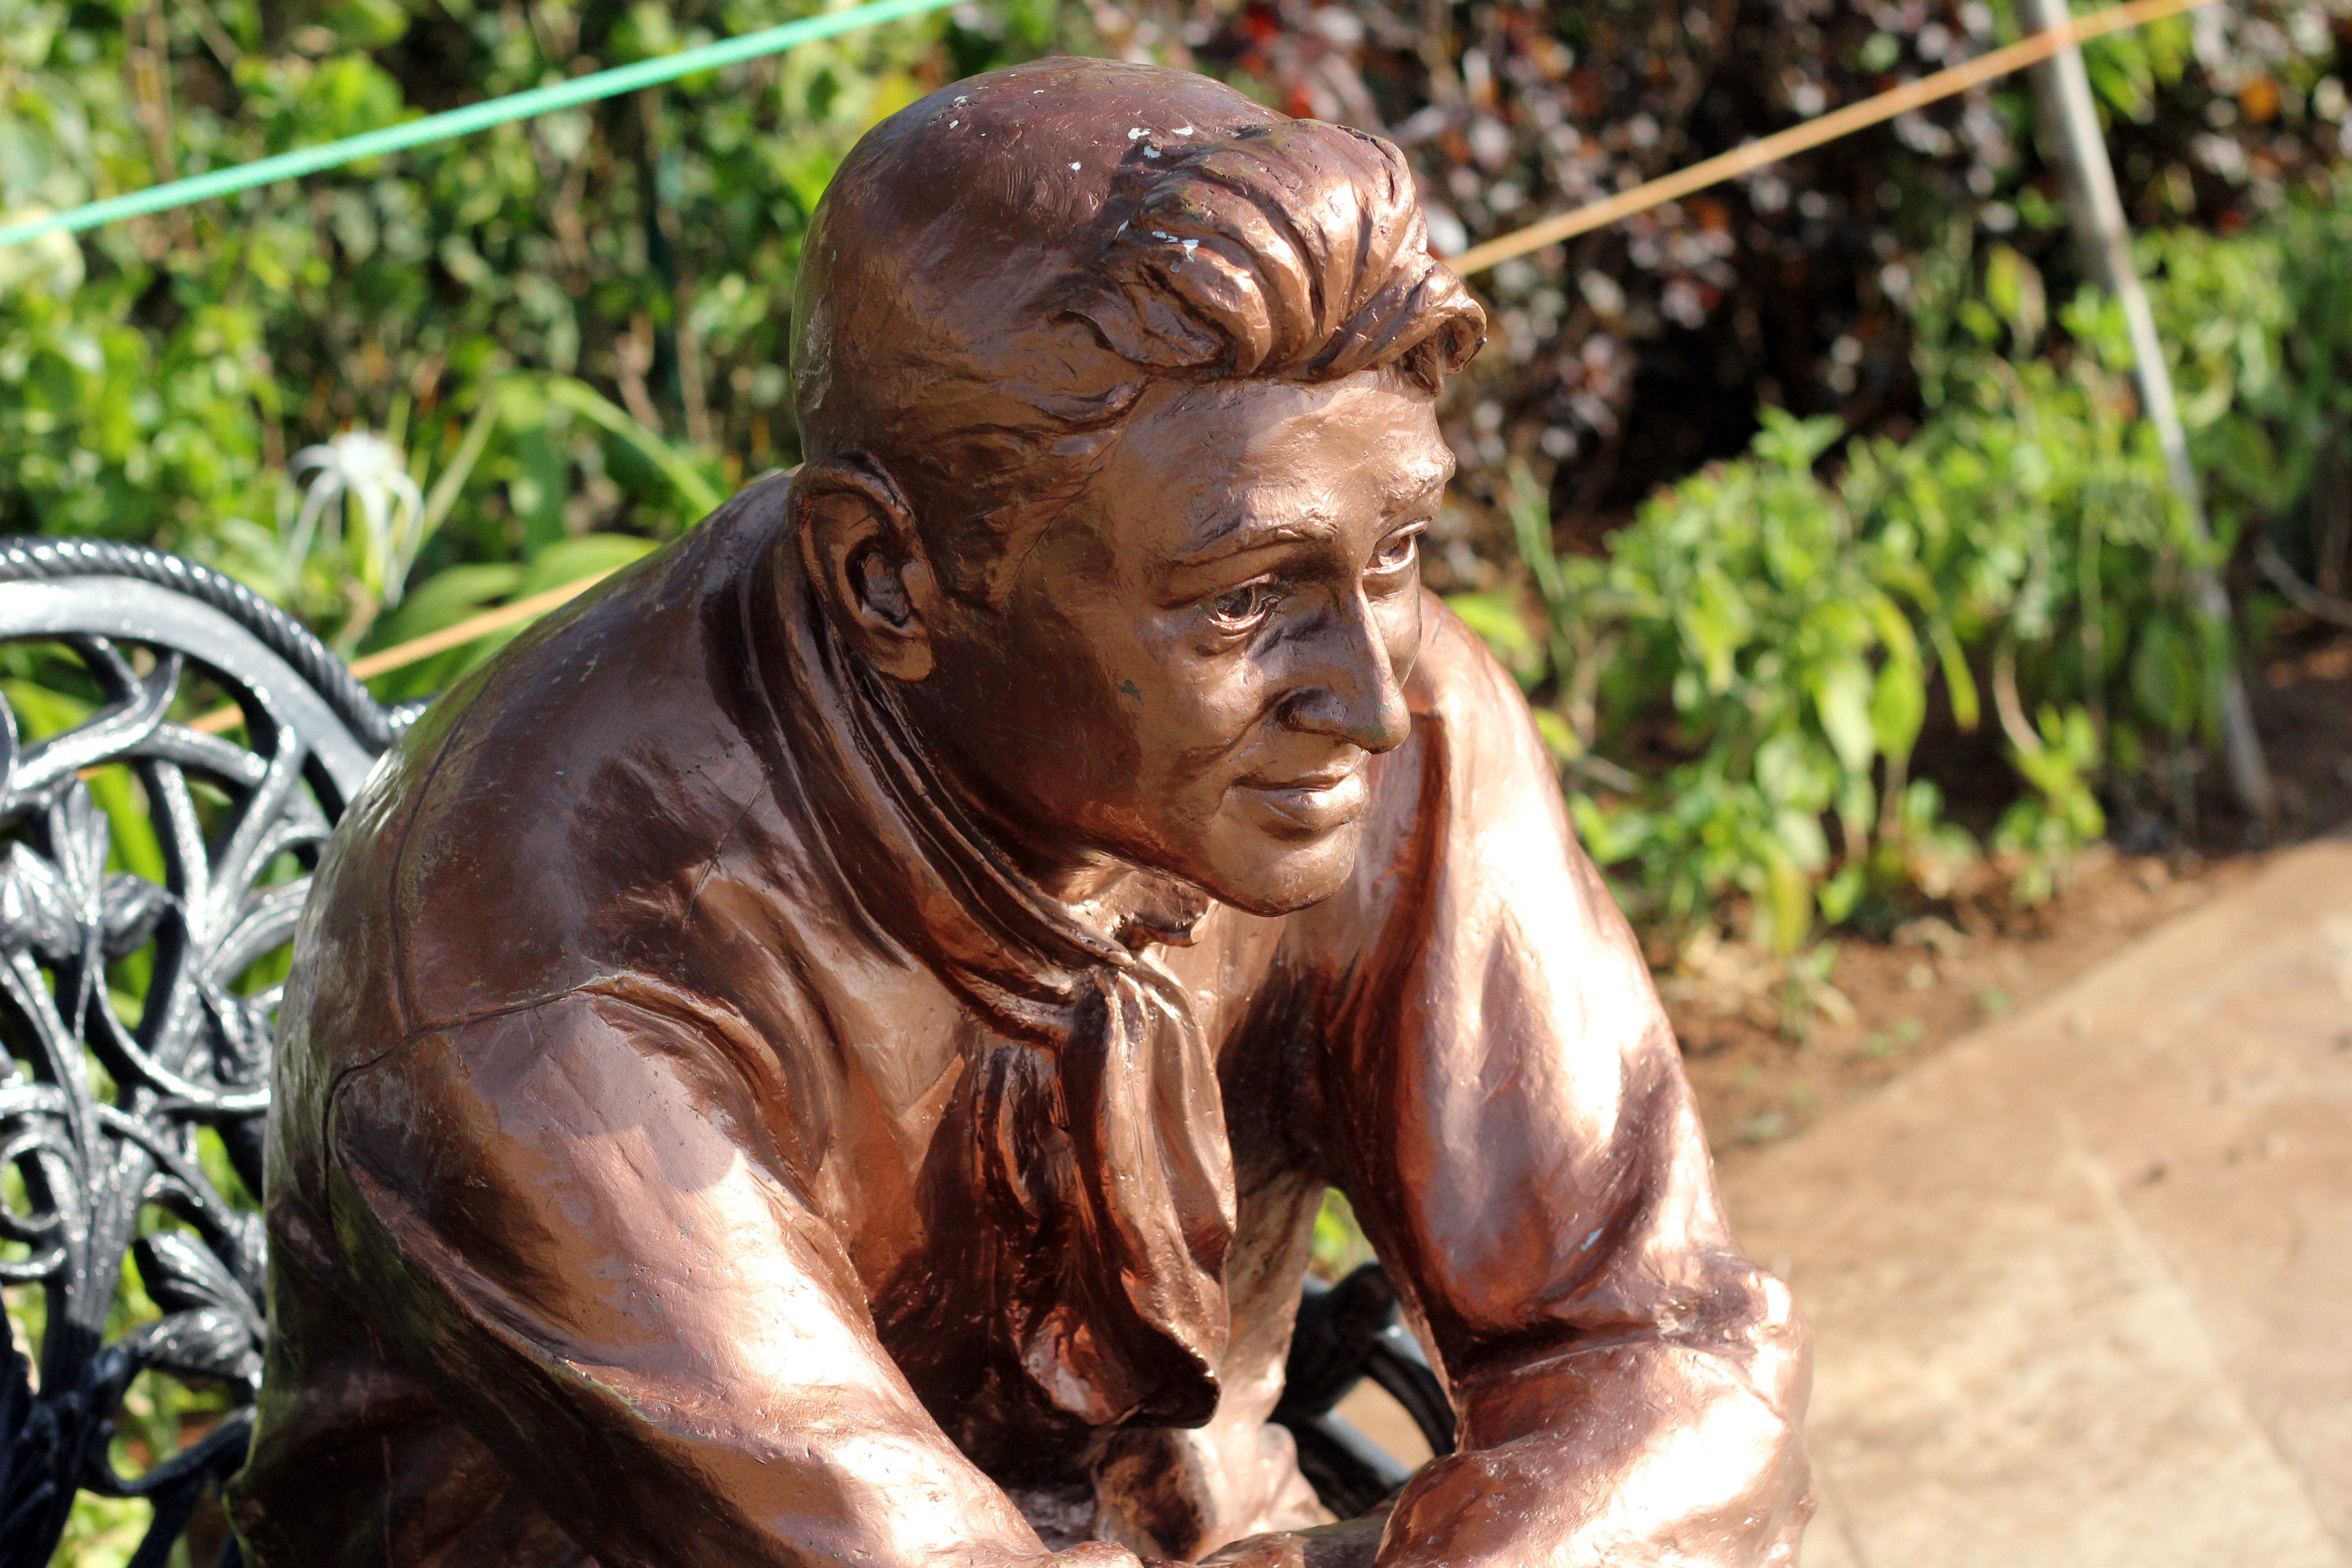
view, monument, statue, jungle, mud, brown, tribe, sculpture, art, temple, bronze, india, carving, actor, mythology, bollywood, ancient history, dev, anand, human positions